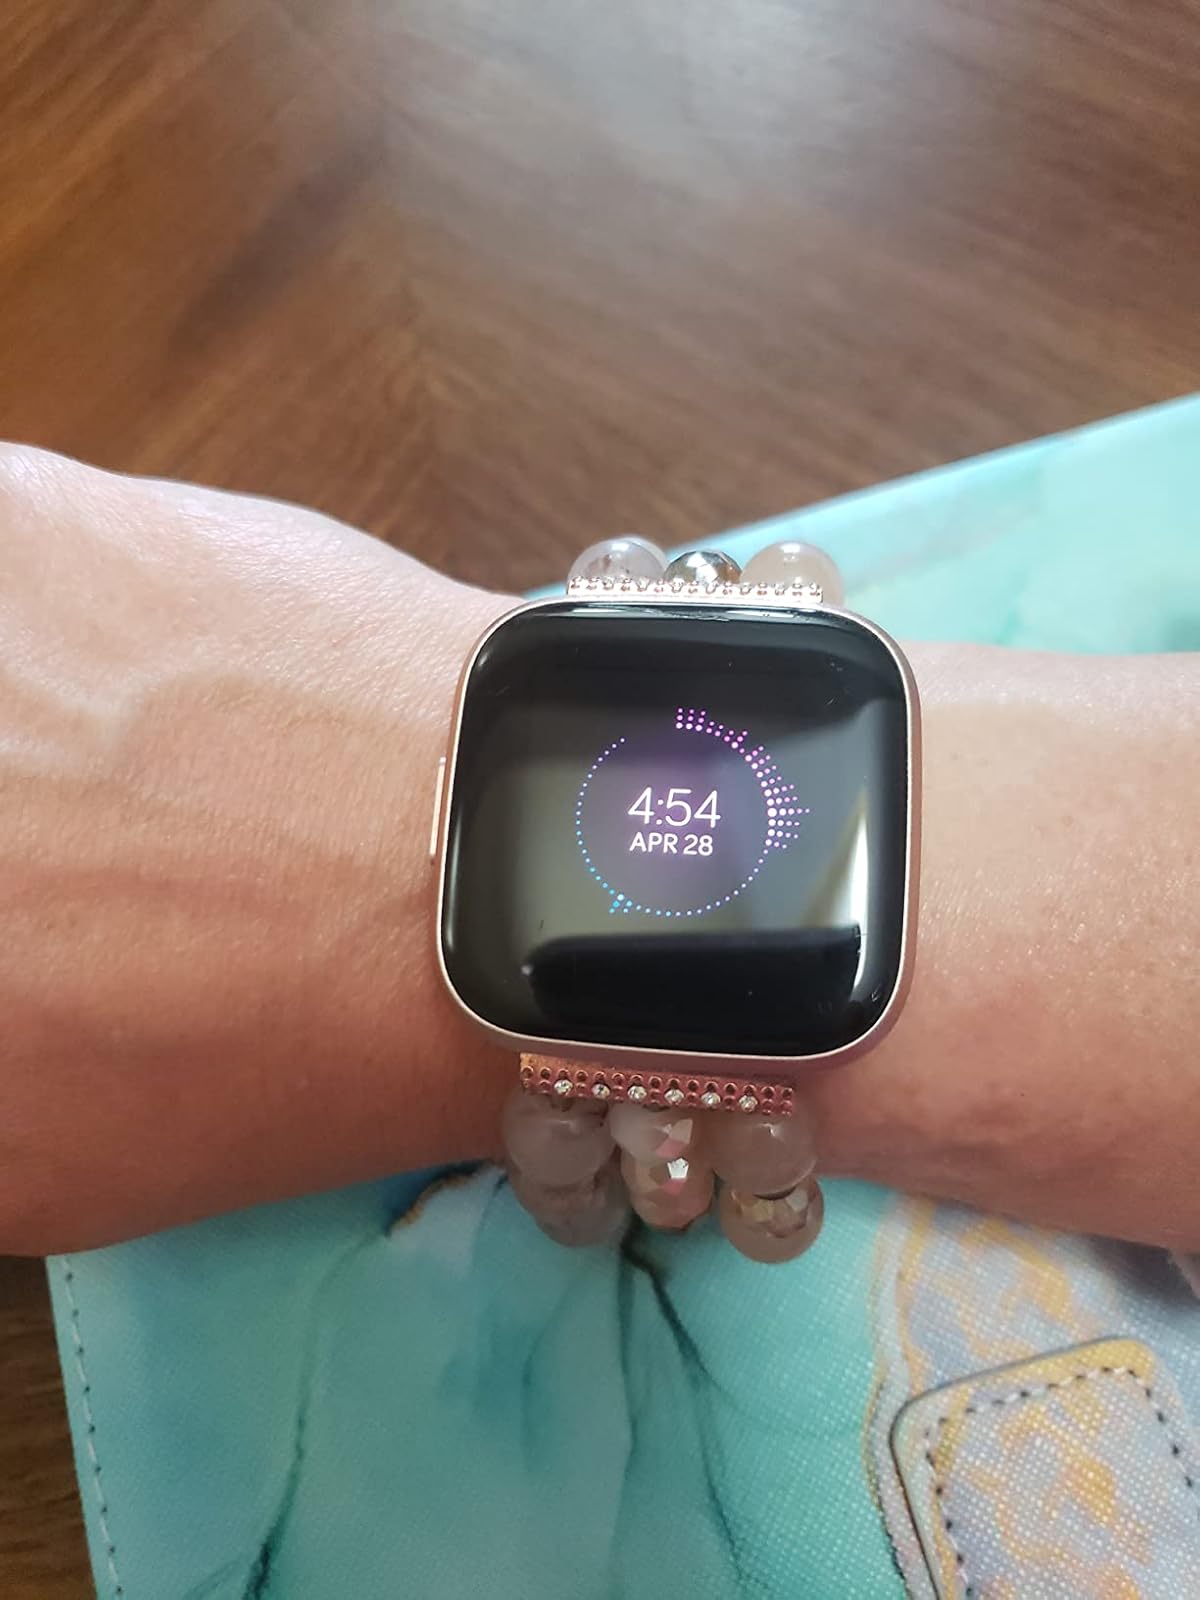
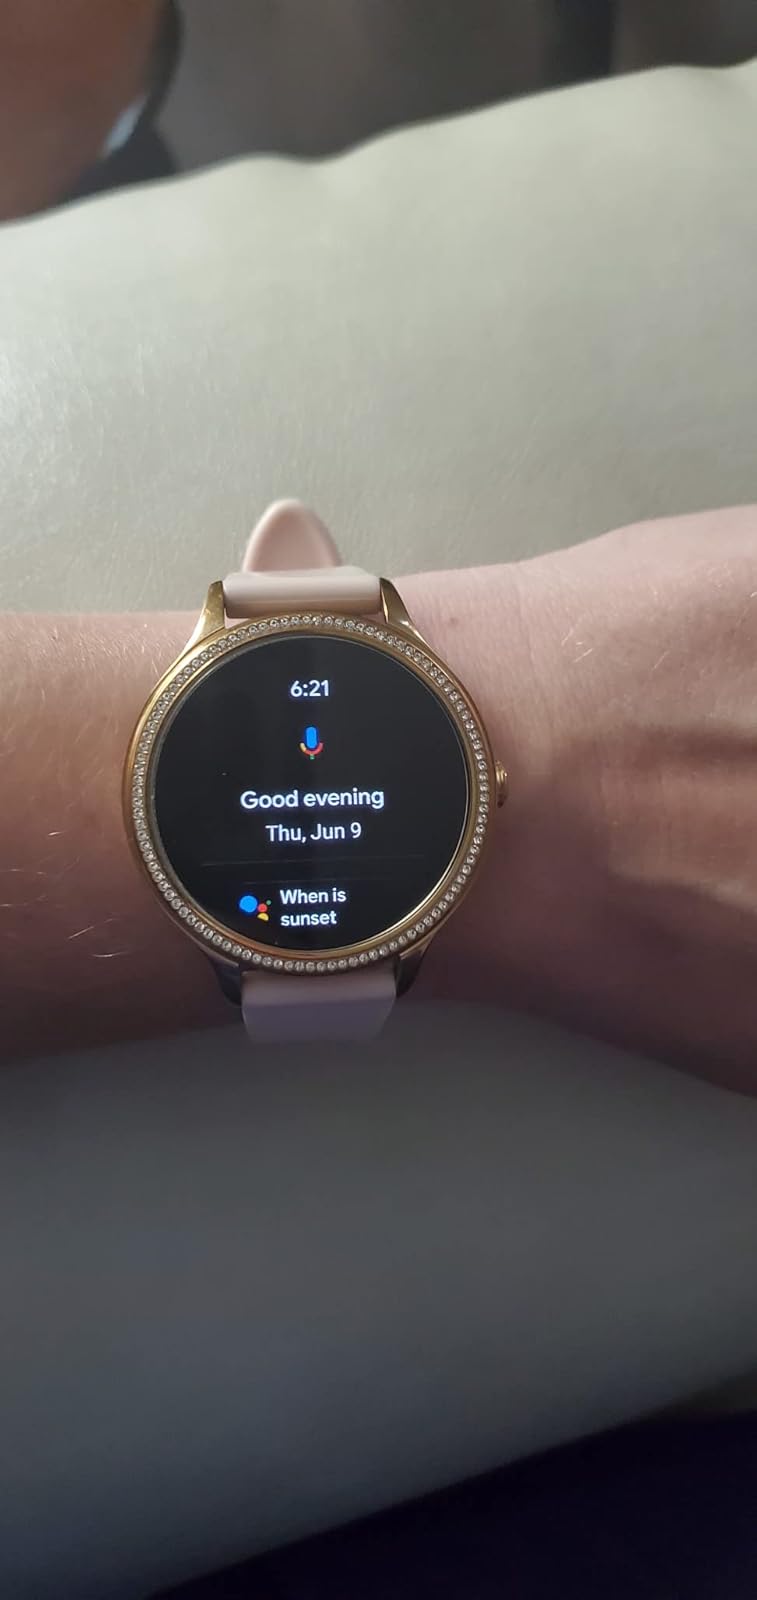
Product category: smartwatch
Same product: no